Victor J. Wolski

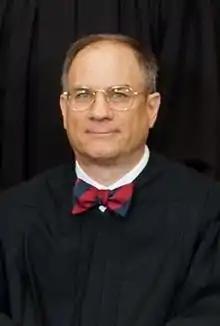
Wolski in 2017

Victor John Wolski (born November 14, 1962) is a senior judge of the United States Court of Federal Claims, appointed to that court in 2003 by President George W. Bush.